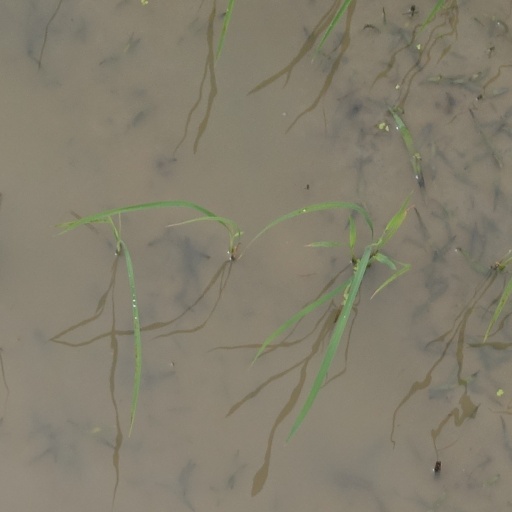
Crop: rice